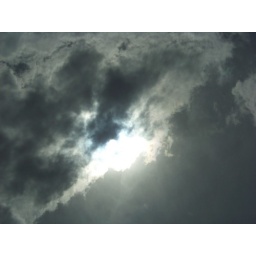
Taken in the car from a moon roof (I wasn't driving, naturally) on June 13th.